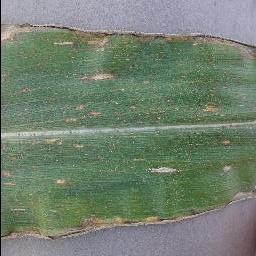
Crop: corn
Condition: (maize)_cercospora_spot_gray_spot